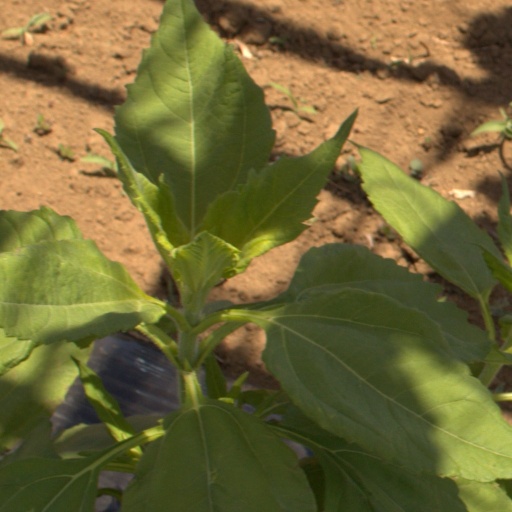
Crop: Jerusalem artichoke